Jessica De Filippo

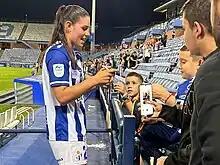
De Filippo signing autographs after a match in October 2023

In July 2023, she signed with Spanish club Sporting de Huelva in the first tier Liga F. On November 8, 2023, she scored the winning goal in a 1-0 victory over Real Unión de Tenerife to help the team advance to the Round of 16 in the 2023–24 Copa de la Reina de Fútbol.